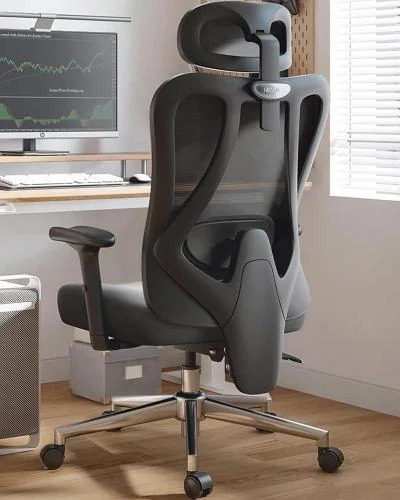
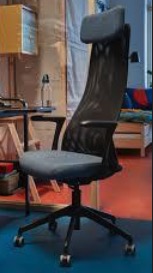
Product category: items_chair
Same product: no